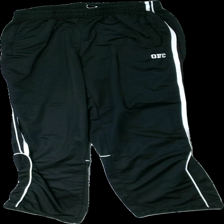
View: front
Type: Trousers
Category: Men
Brand: Not in the list
Brand text on label: OFC
Colors: Black, White
Material: 100% polyester
Cut: Regular
Size: XXL
Season: All
Smell: Minor
Price range: <50
Recommended usage: Recycle
Comment: Minor detergent smell